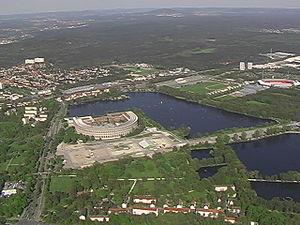
Le Reichsparteitagsgelände est un gigantesque complexe architectural, situé au sud-est de la ville de Nuremberg, qui a accueilli, de 1933 à 1938, les congrès annuels du NSDAP.